The Adventure of the Veiled Lodger

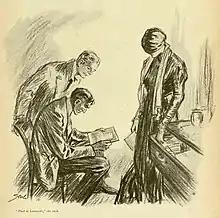
1927 illustration by Frederic Dorr Steele

"The Adventure of the Veiled Lodger" (1927), one of the 56 Sherlock Holmes short stories written by British author Sir Arthur Conan Doyle, is one of 12 stories in the cycle collected as "The Case-Book of Sherlock Holmes".